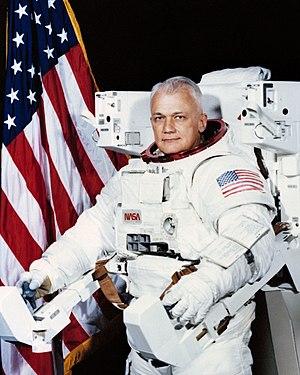
Bruce McCandless II est un astronaute américain né le 8 juin 1937 et mort le 21 décembre 2017. C'est la première personne à avoir effectué le 7 février 1984 une « sortie extravéhiculaire » non-attaché.